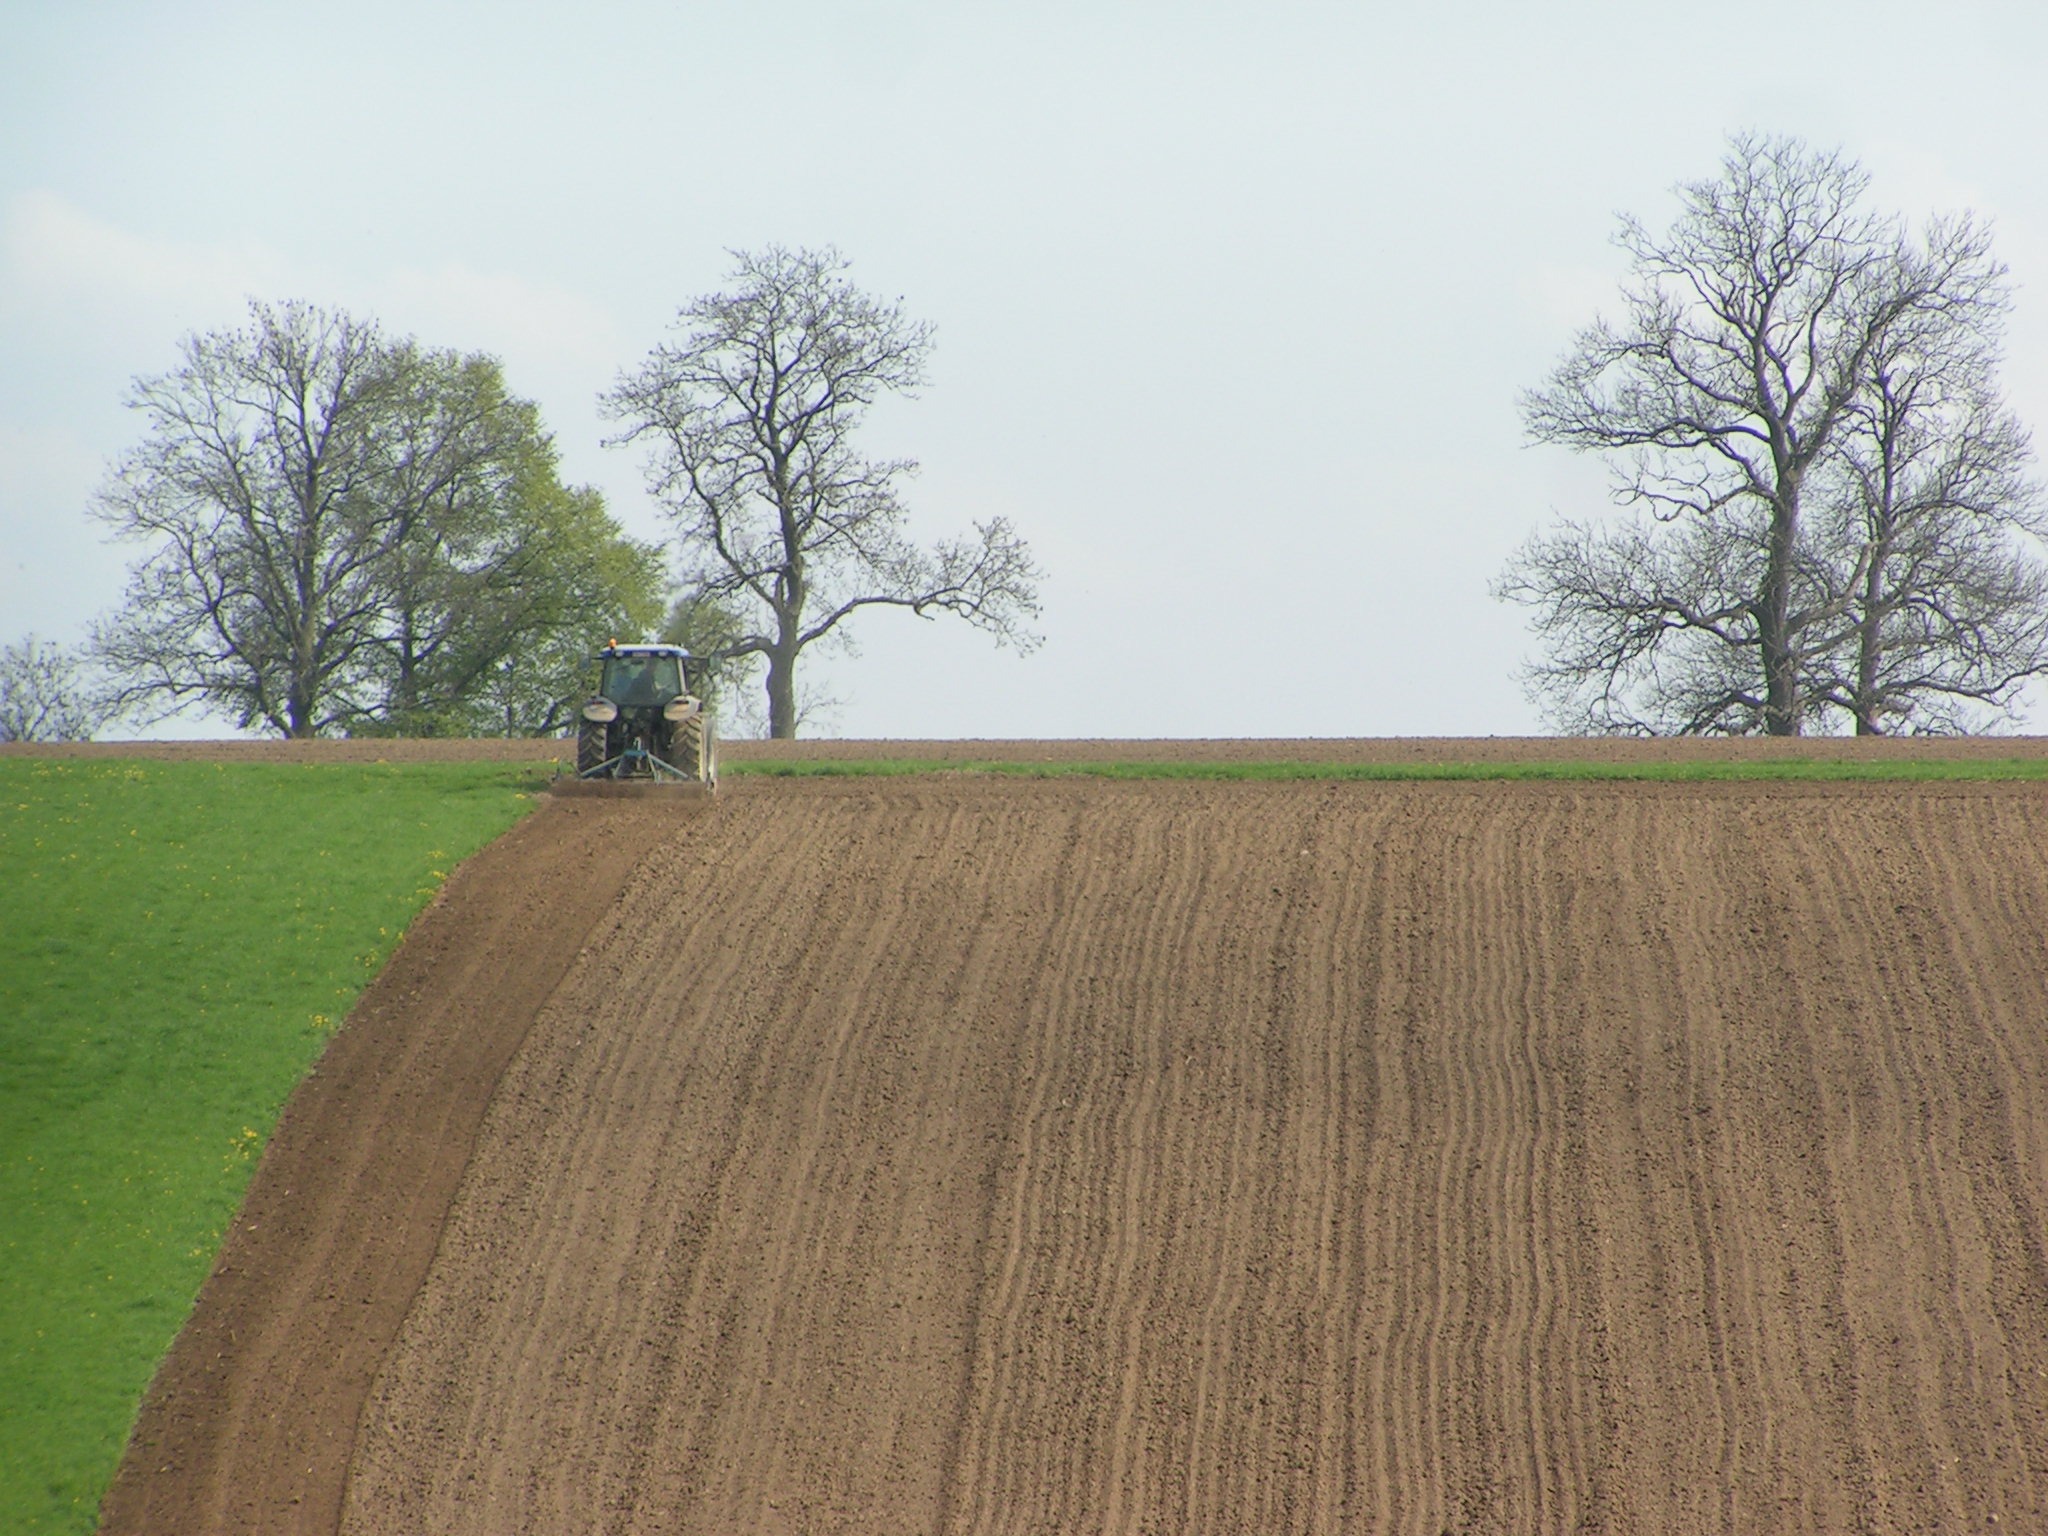
landscape, tree, path, grass, sky, wood, road, field, farm, lawn, meadow, prairie, asphalt, crop, pasture, soil, agriculture, plain, furrow, belgium, grassland, plantation, rural area, road surface, grass family, land lot